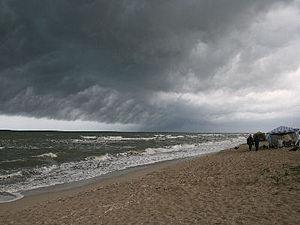
Le Danube est le deuxième fleuve d’Europe par sa longueur. Il prend sa source dans la Forêt-Noire en Allemagne lorsque deux cours d’eau, la Brigach et la Breg, se rencontrent à Donaueschingen où le fleuve prend le nom de Danube.